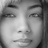
Emotion: neutral